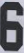
Number: 6